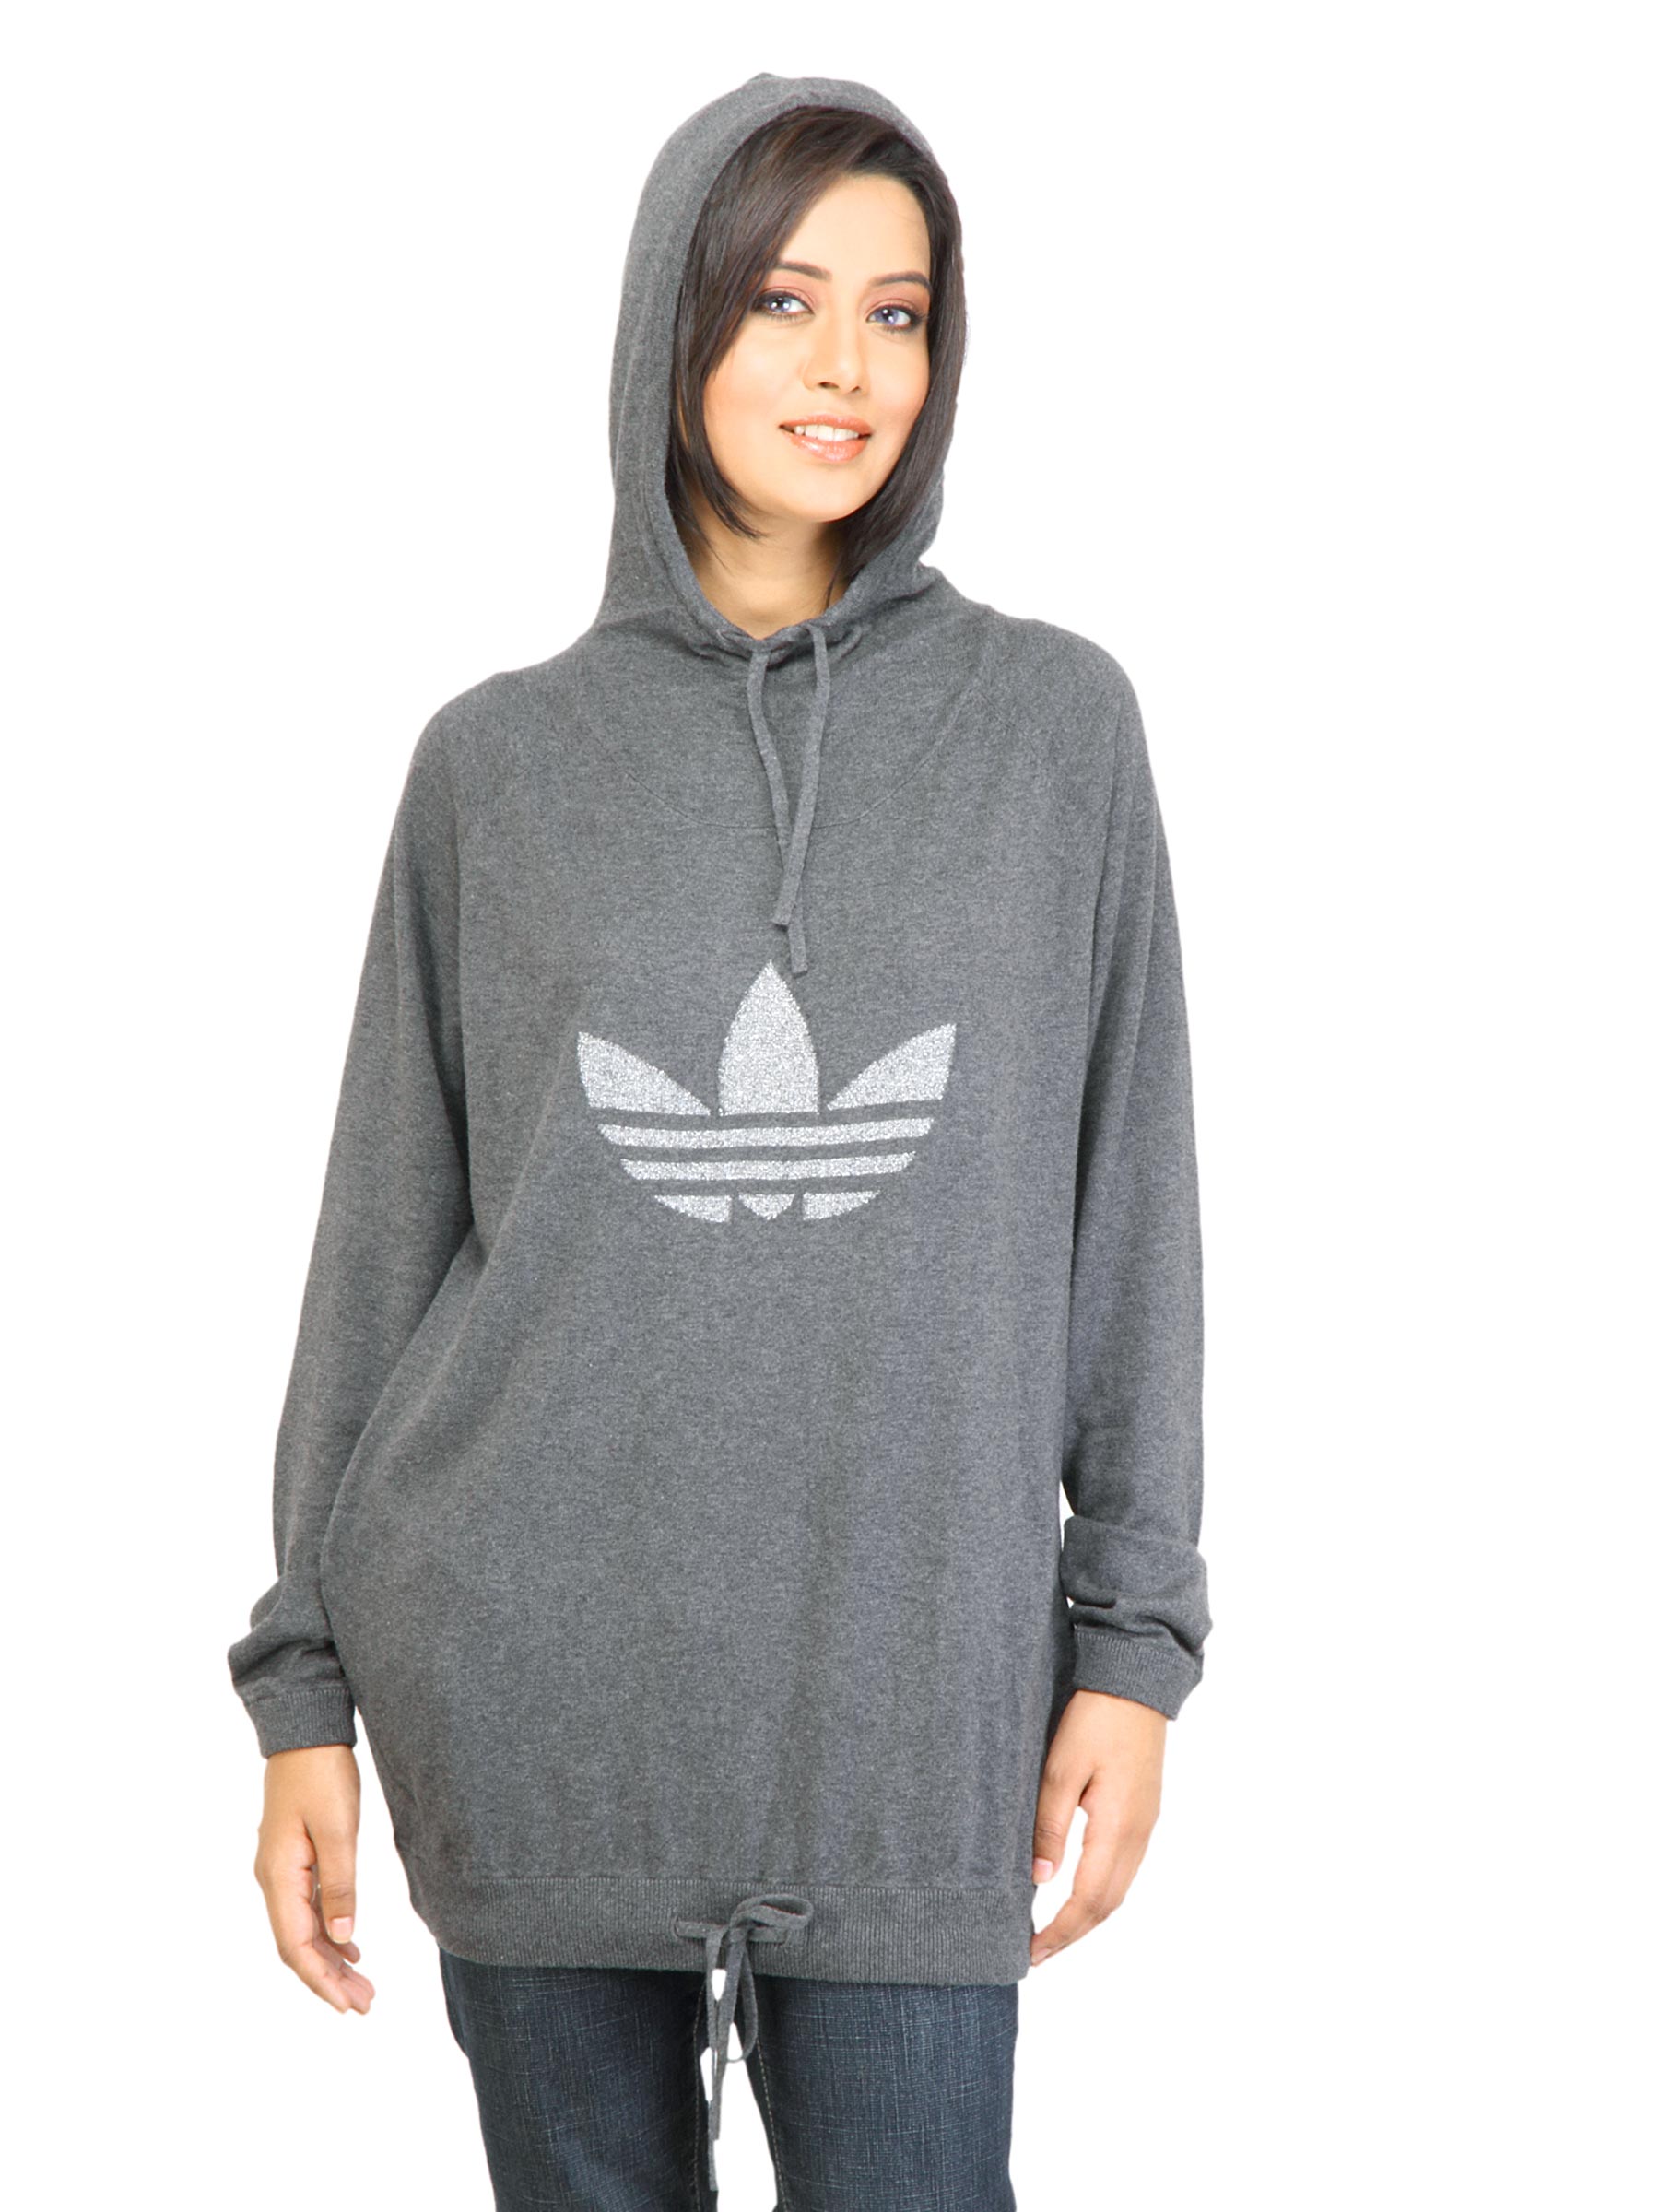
ADIDAS Originals Women F Sleek Trf Grey Sweatshirt
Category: Apparel / Topwear / Sweatshirts
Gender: Women
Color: Grey
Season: Summer 2011
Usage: Casual